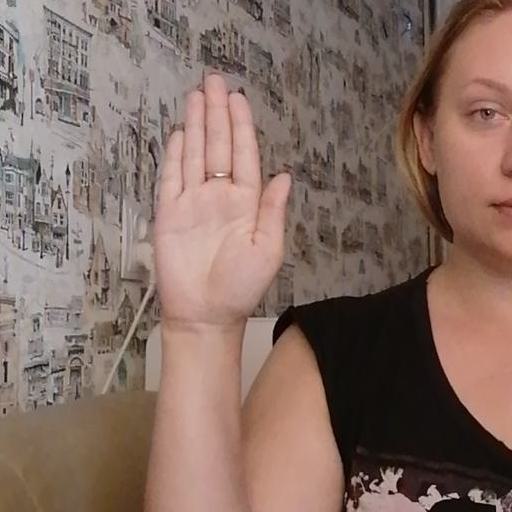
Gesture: stop